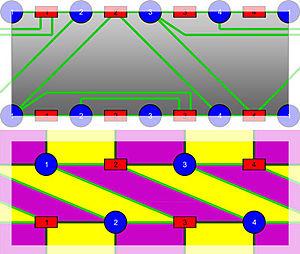
Étude de l'énigme des trois maisons sur un tore (4).
L'énigme des trois maisons, aussi appelée l'énigme de l'eau, du gaz et de l'électricité, est un jeu mathématique dont l'analyse utilise un théorème de topologie ou de théorie des graphes. Ce problème n'a pas de solution. Georges Perec le cite en 1978 dans son livre Je me souviens : Je me souviens des heures que j'ai passées, en classe de troisième, je crois, à essayer d'alimenter en eau, gaz et électricité, trois maisons, sans que les tuyaux se croisent.